Coriander

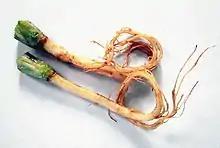
Coriander roots

Coriander roots have a deeper, more intense flavour than the leaves and are used in a variety of Asian cuisines, particularly in Thai dishes such as soups or curry pastes.